Herman Jadlowker

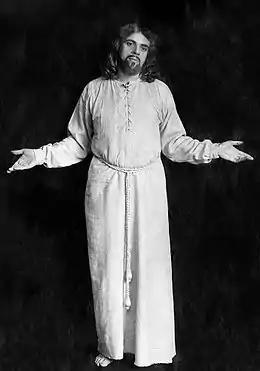
Hermann Jadlowker in 1914

Herman (Hermann) Jadlowker (17 July 1877, in Riga – 13 May 1953, in Tel Aviv) was a leading Latvian-born dramatic tenor of Russian (later Israeli) nationality who enjoyed an important international career during the first quarter of the 20th century.